Landing at Cape Helles

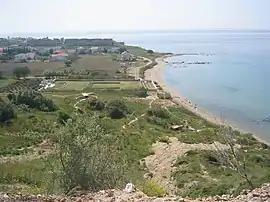

Hunter-Weston had watched the landings on W Beach from offshore but received misleading reports at that the landings were succeeding. At Hunter-Weston instructed the main force to land and at second wave waited for the tows to return from the shore, although few arrived. Wounded were removed and several platoons under Brigadier-General Henry Napier sailed towards the beach. The calamity which had befallen the first wave was still unknown to Hunter-Weston, who at had ordered the troops on "River Clyde" to move towards the left flank and the troops on W Beach.